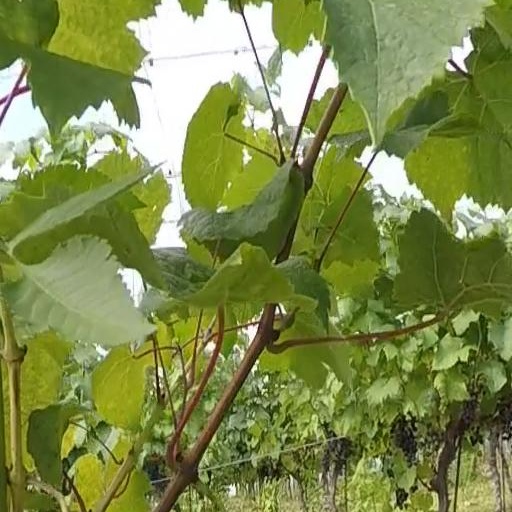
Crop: grape